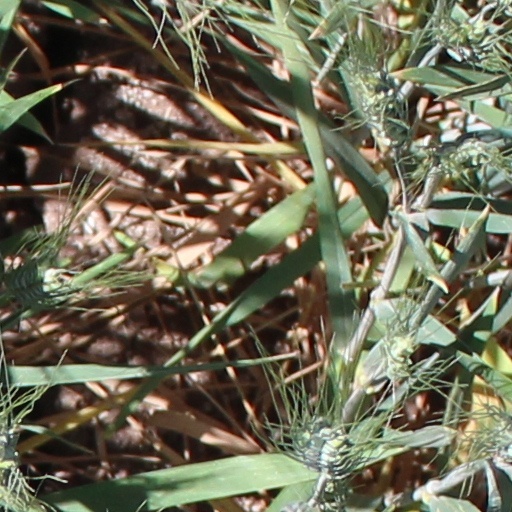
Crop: wheat